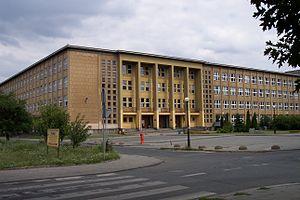
L'École polytechnique de Silésie est une université publique polonaise fondée en 1945 formant des ingénieurs, des architectes et des chercheurs dans les domaines techniques et technologiques. Elle compte environ 32 900 étudiants.